Guy Ritchie

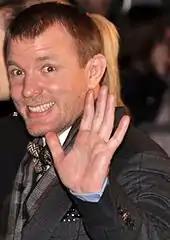
Ritchie at the Paris premiere of "Sherlock Holmes: A Game of Shadows," 2012

In 2012, Ritchie produced a trailer for the video game "". In 2013, he directed a commercial for H&M featuring David Beckham. A year later, he directed a commercial for whisky brand Haig, which also stars Beckham. He made a return to film in 2015 with "The Man From U.N.C.L.E.", a remake of the 1960s spy series. Ritchie and Lionel Wigram wrote the screenplay about a CIA agent and a KGB agent who work together to stop a criminal organisation from constructing a nuclear weapon. Henry Cavill and Armie Hammer played the lead roles. Principal photography commenced in 2013 in London and Italy, with rewrites to the script during filming. It was released on 14 August 2015 by Warner Bros. to a mixed critical reception. Glenn Kenny on "RogerEbert.com" writes that it "is only intermittently engaging and amusing, and those portions of the movie that succeed are also frustrating." However, he praised Hugh Grant's performance which "saves the movie".